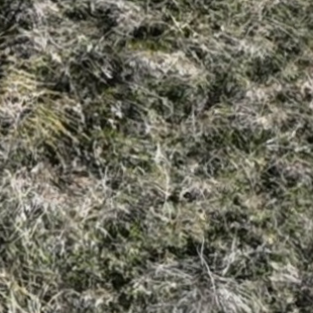
Month: october